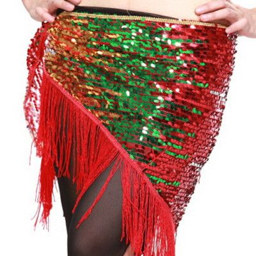
red and person -- in western christian holiday !